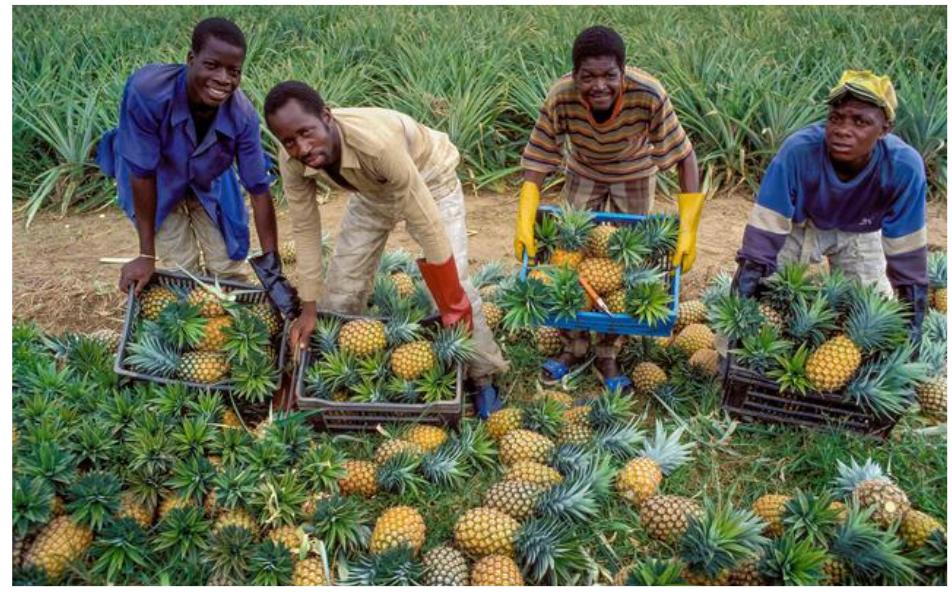
Jopo la watu waliopo katika eneo mfano wa shamba, walio na mkusanyiko wa vyombo vyenye umbo mraba, vilivyotunza mazao ya biashara aina ya mananasi, ikiakisi kuwa ni wakulima waliopo katika eneo la shamba linalotumika kwa ajili ya uzalishaji wa mazao hayo.